WQRV

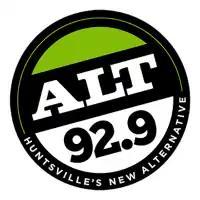
"Alt 92.9" logo

On September 13, 2018, after briefly stunting with baseball-related music as "Trash Pandas Radio", WQRV-HD3 launched an alternative rock format as "Alt 92.9". It was carried on translator station W225AH.